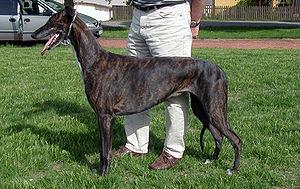
Bringé est un type de coloration de pelage qui apparaît sur les mammifères de compagnie et notamment chez le chien. Il s'agit d'une robe avec des rayures discontinues de couleurs différentes que l'on assimile souvent à celle d'un tigre, même si cet animal n'a pas une robe bringée.